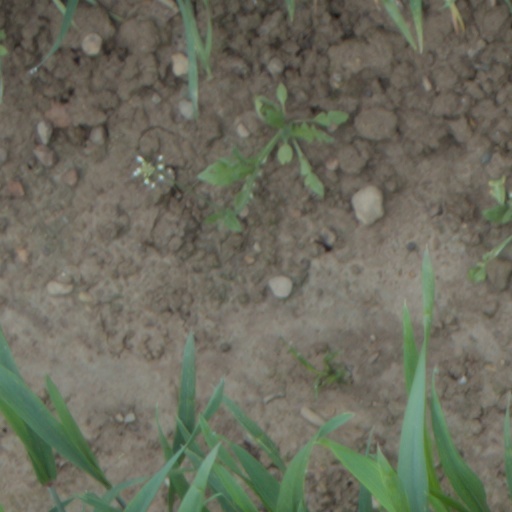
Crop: wheat